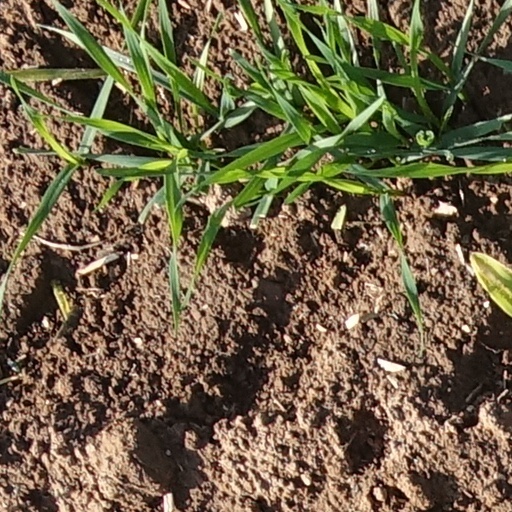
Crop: wheat